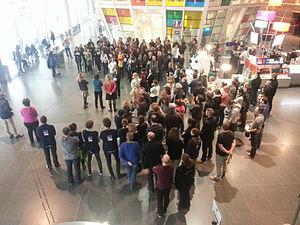
8 janvier 2015 - Minute de silence aux Champs Libres suite à l'attentat à Charlie Hebdo contre la liberté d'expression
Les Champs libres est un équipement de la communauté d'agglomération Rennes Métropole, regroupant deux entités de Rennes Métropole, Bibliothèque de Rennes Métropole et le musée de Bretagne, ainsi que deux associations, l'Espace des sciences et son planétarium et la Cantine numérique rennaise. L'ensemble est complété par la salle de conférences Hubert Curien et la salle d'exposition Anita-Conti.